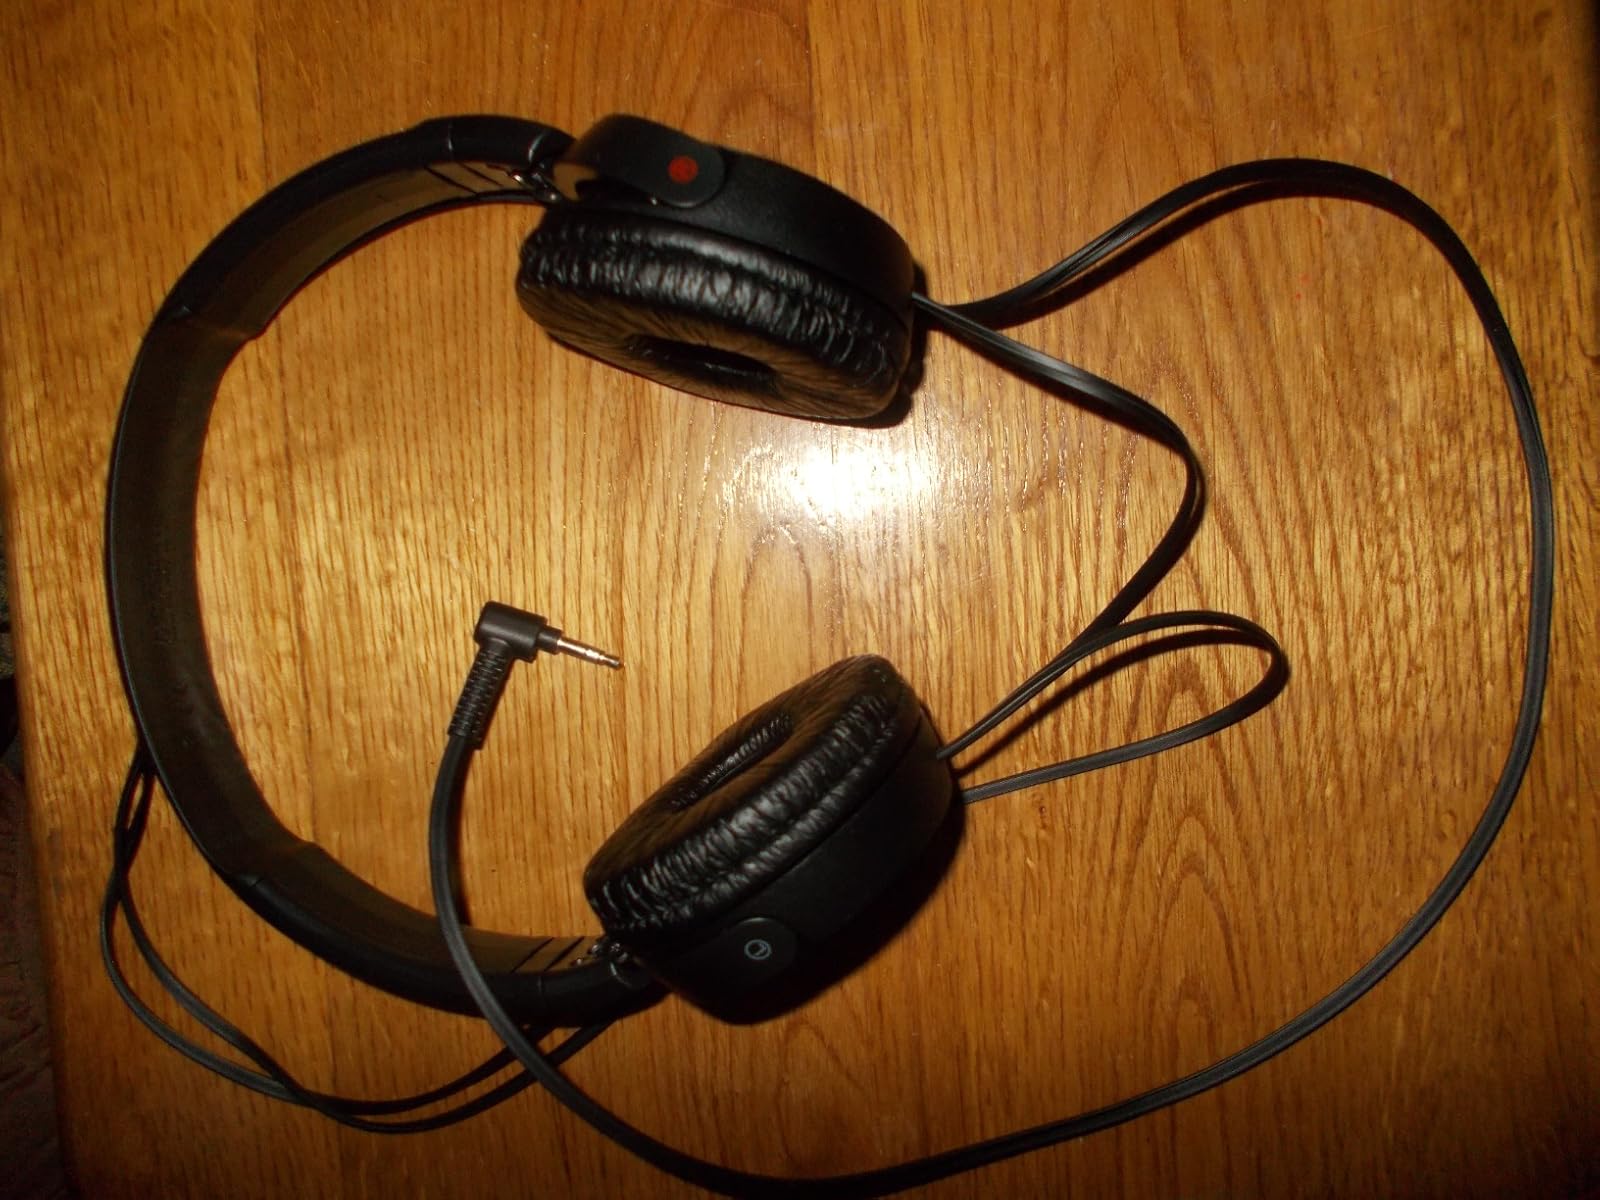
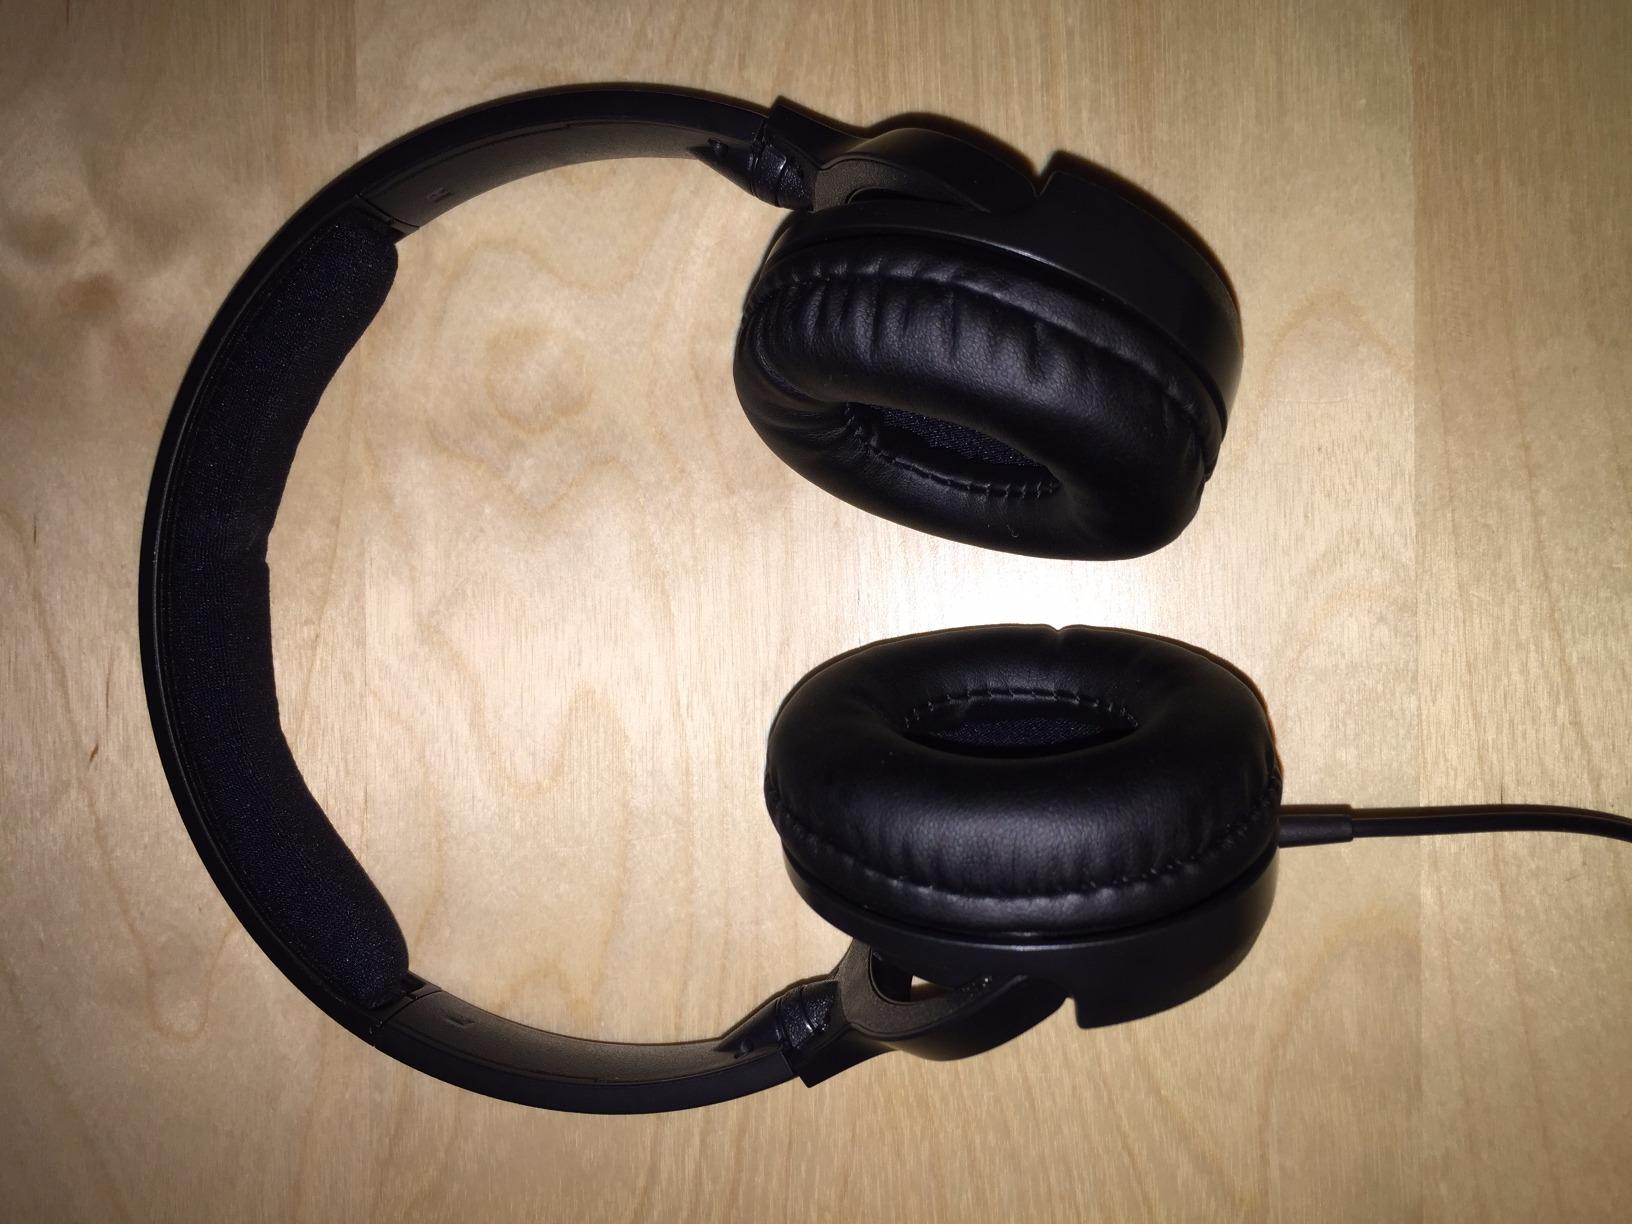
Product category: headphones
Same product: no